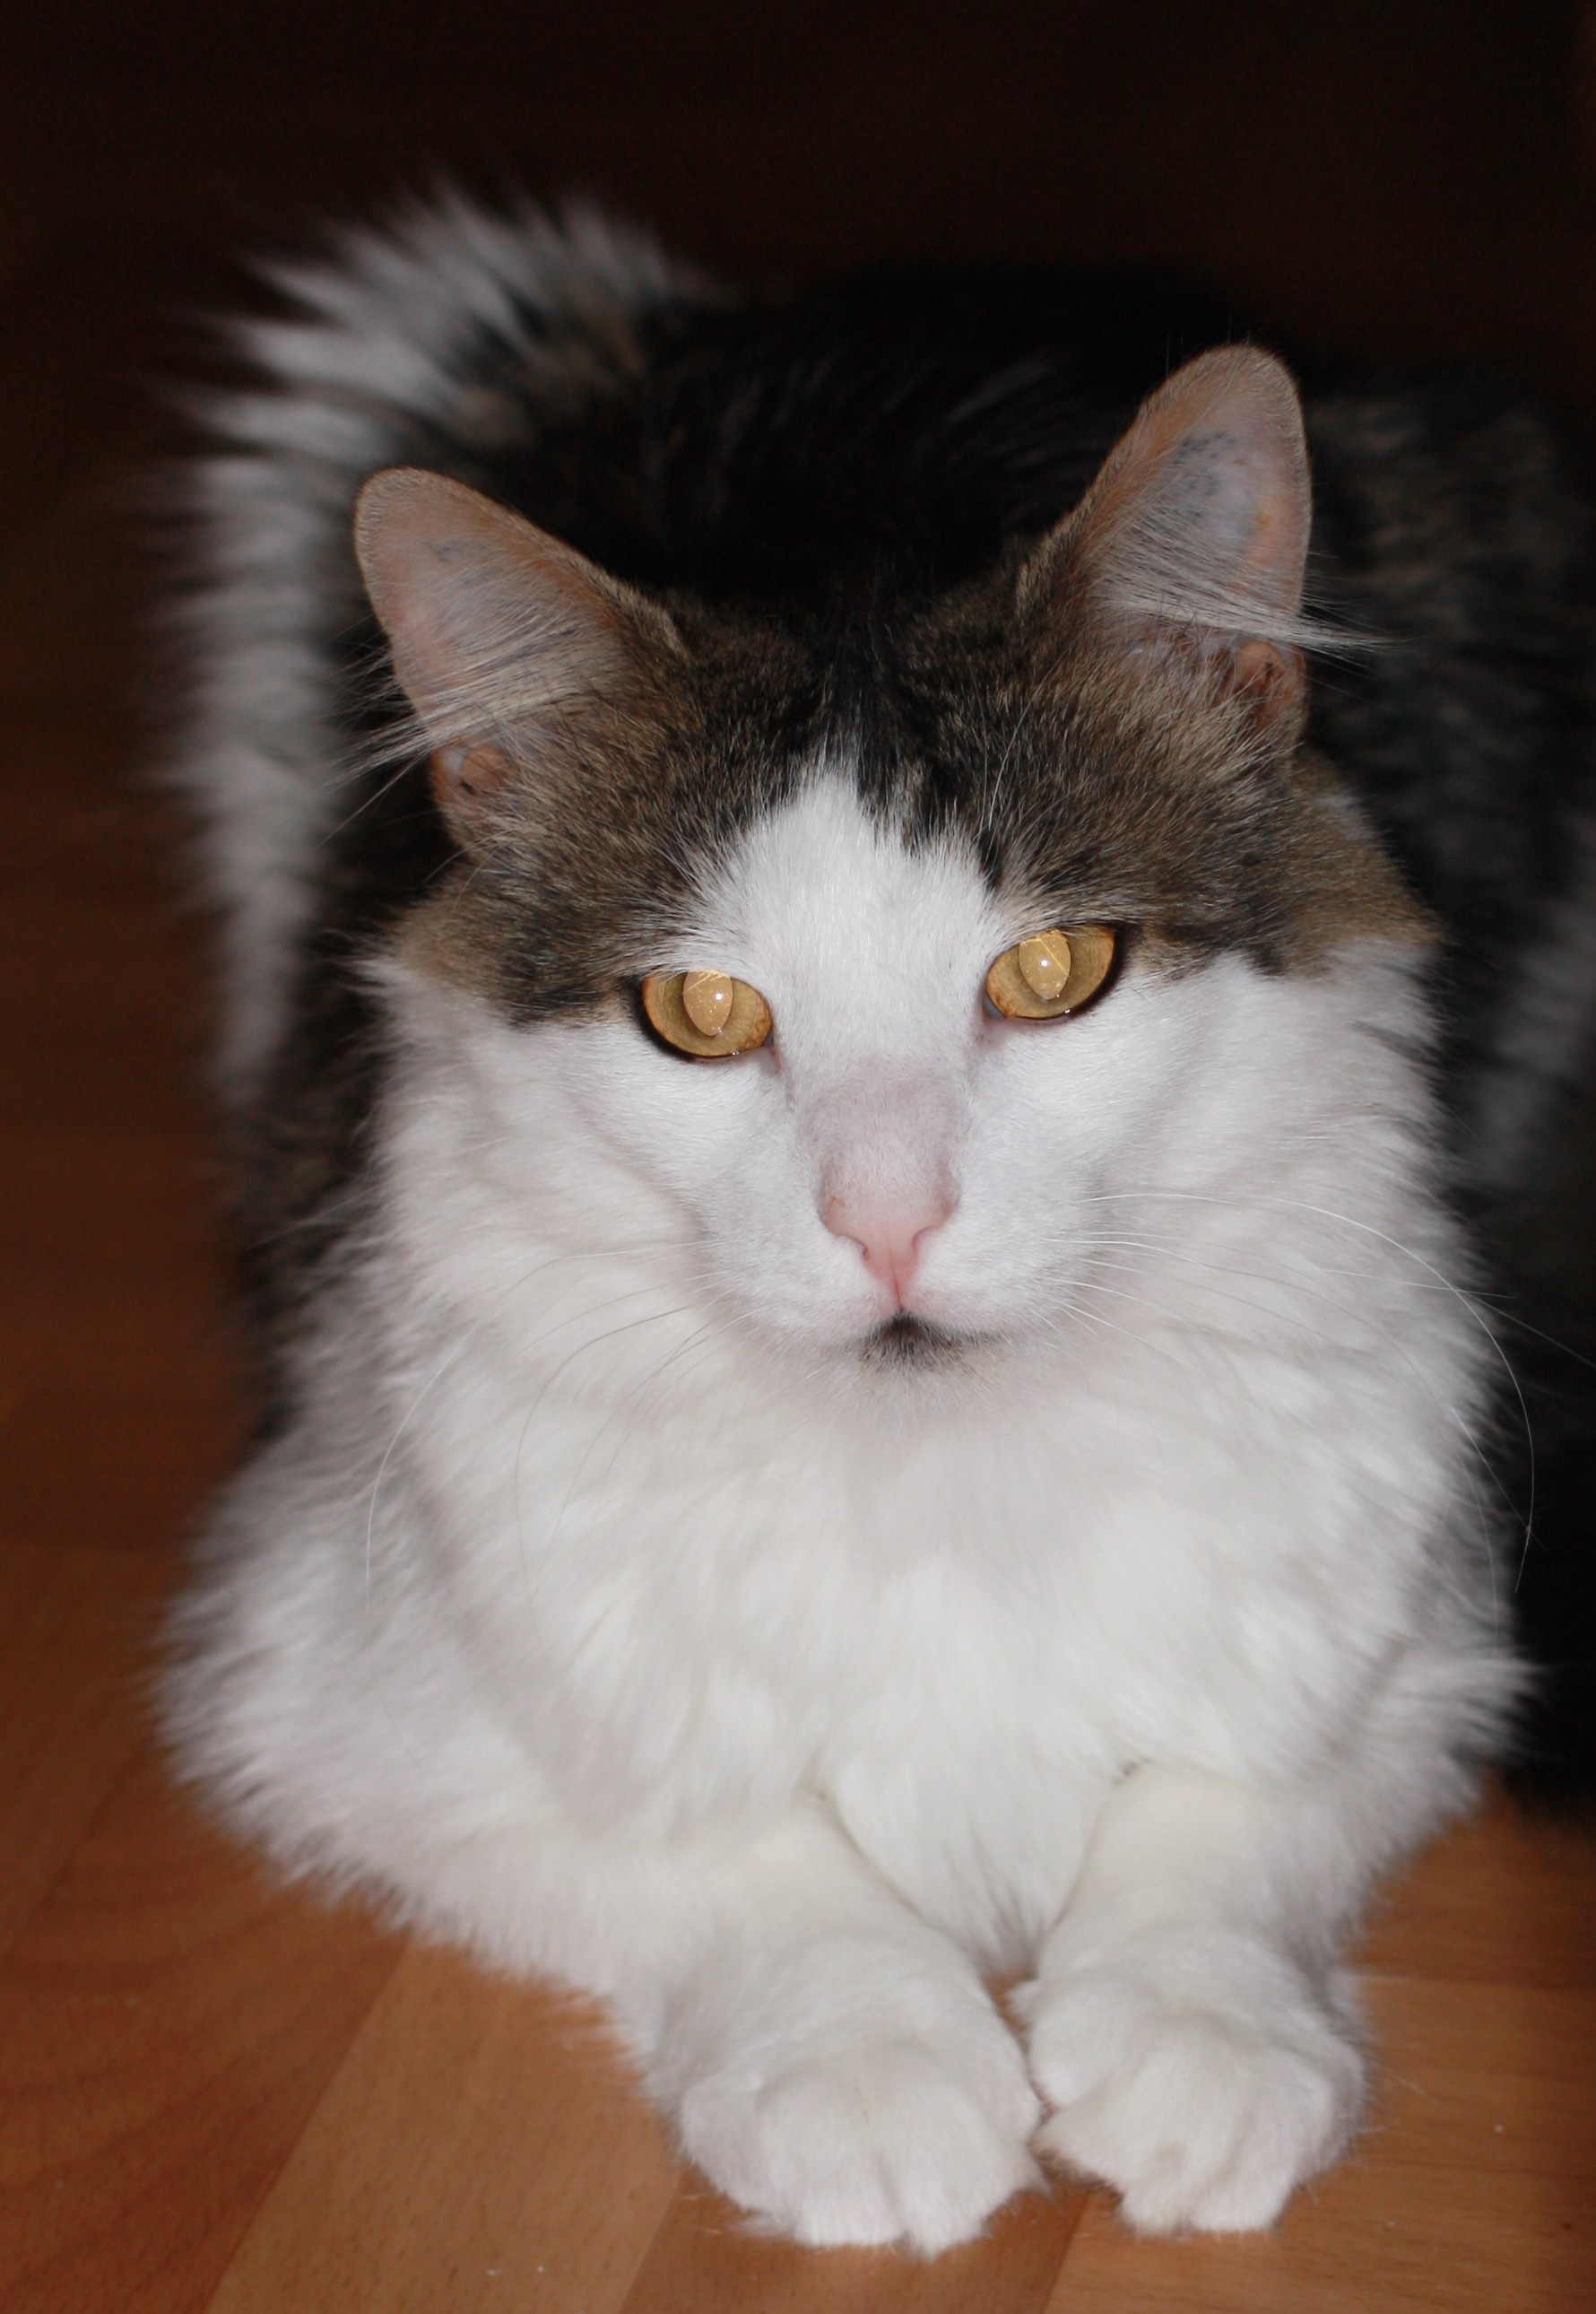
grass, pet, fur, cat, mammal, close, claw, nose, whiskers, tail, adidas, animals, ears, head, vertebrate, paws, mieze, curious, domestic cat, mackerel, cat's eyes, beard hair, purr, norwegian forest cat, small to medium sized cats, cat like mammal, carnivoran, domestic short haired cat, domestic long haired cat, turkish angora, european shorthair cat, mainecoonmix